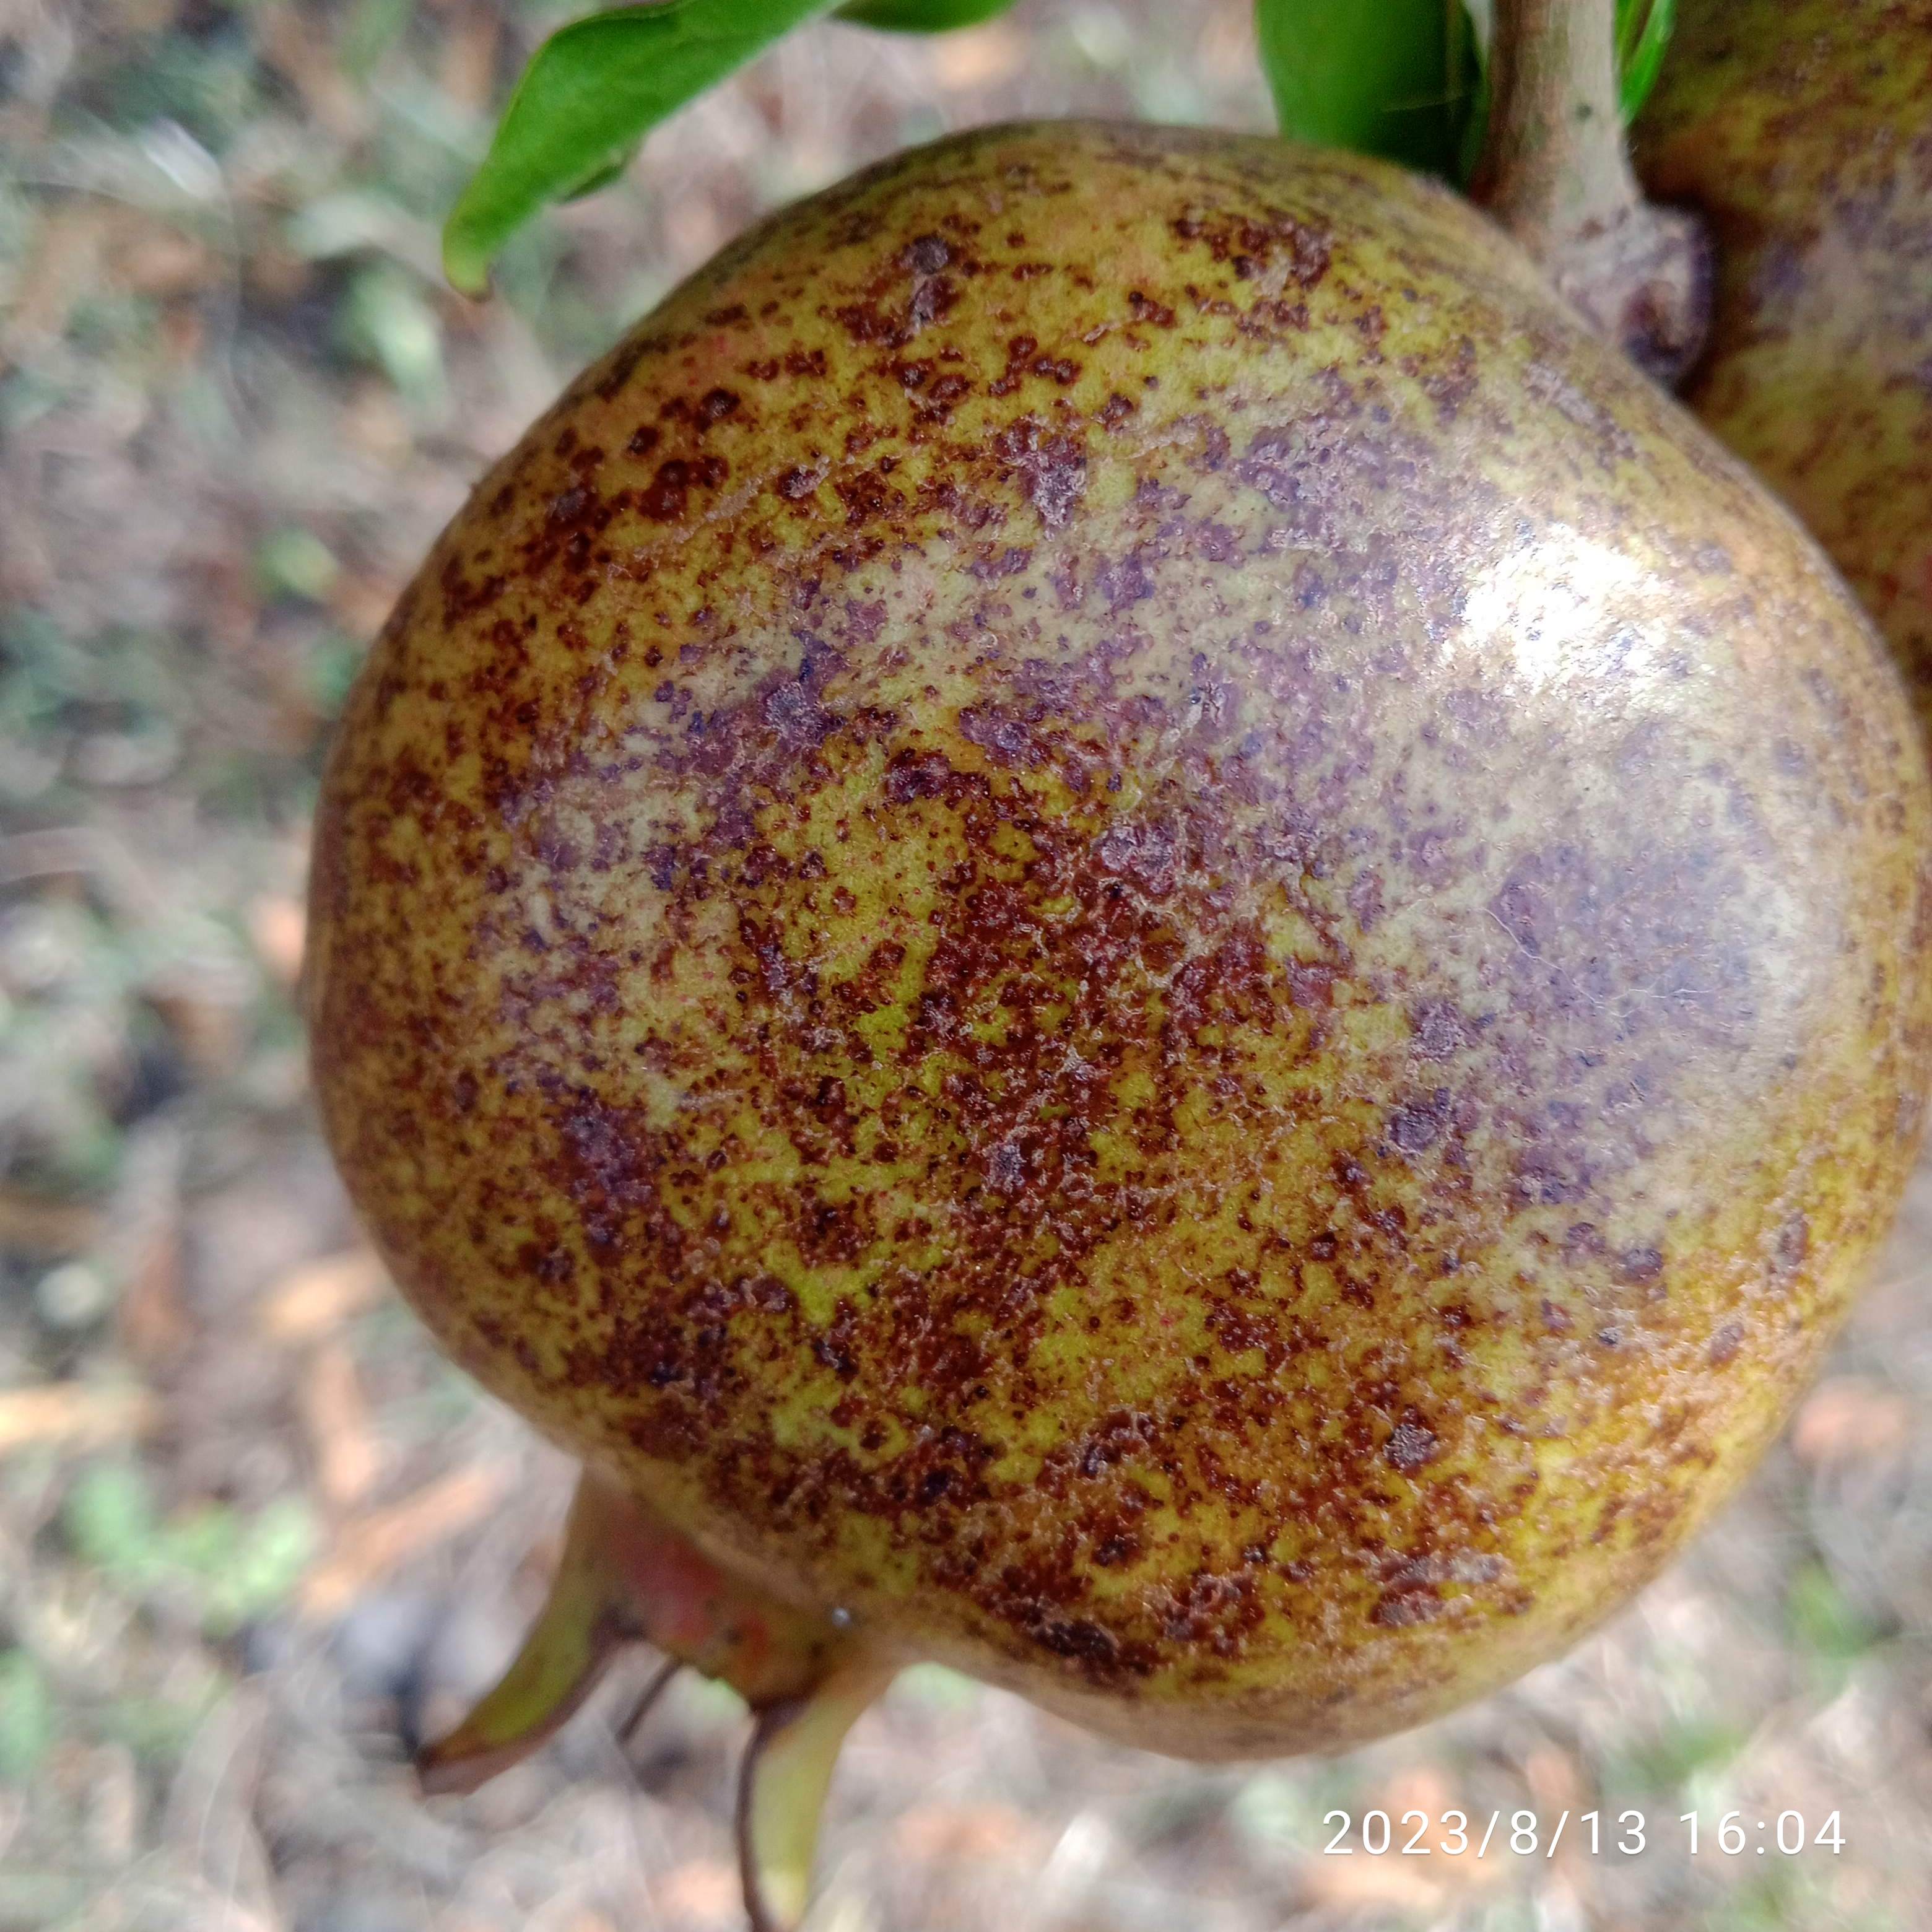
Label: Cercospora